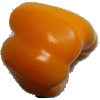
Label: Pepper Yellow 1